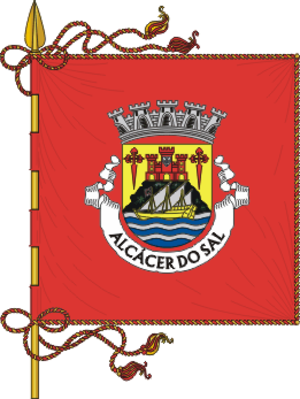
Alcácer do Sal est une municipalité du Portugal, située dans le district de Setúbal et la région de l'Alentejo.